Question: When was this photo taken?
Tambaya: Yaushe aka ɗauka wannan hoton?
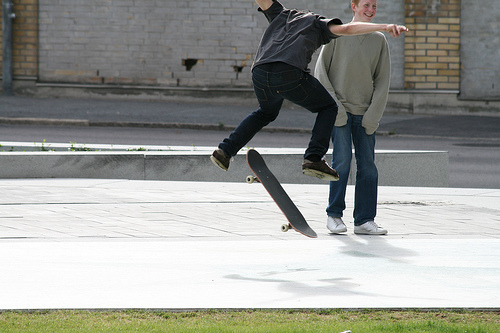
Answer: Daytime.
Amsa: Da rana.